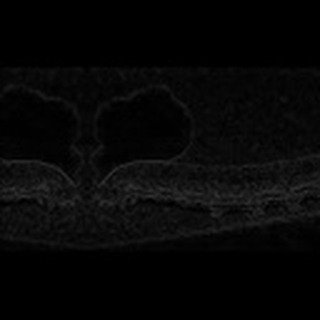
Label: cotton_army_worm